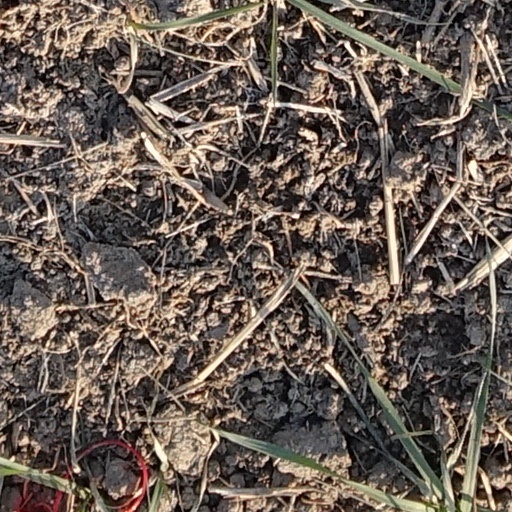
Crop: wheat